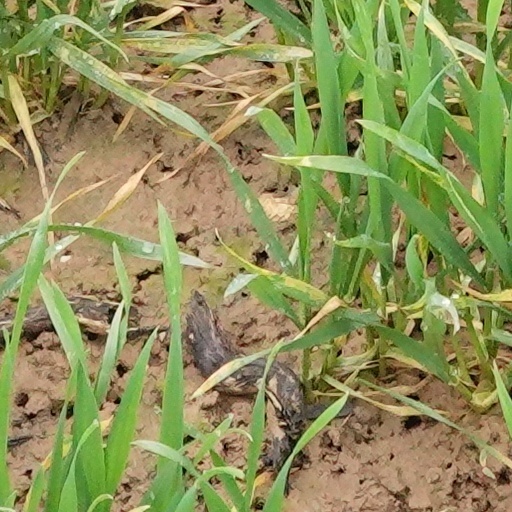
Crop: wheat